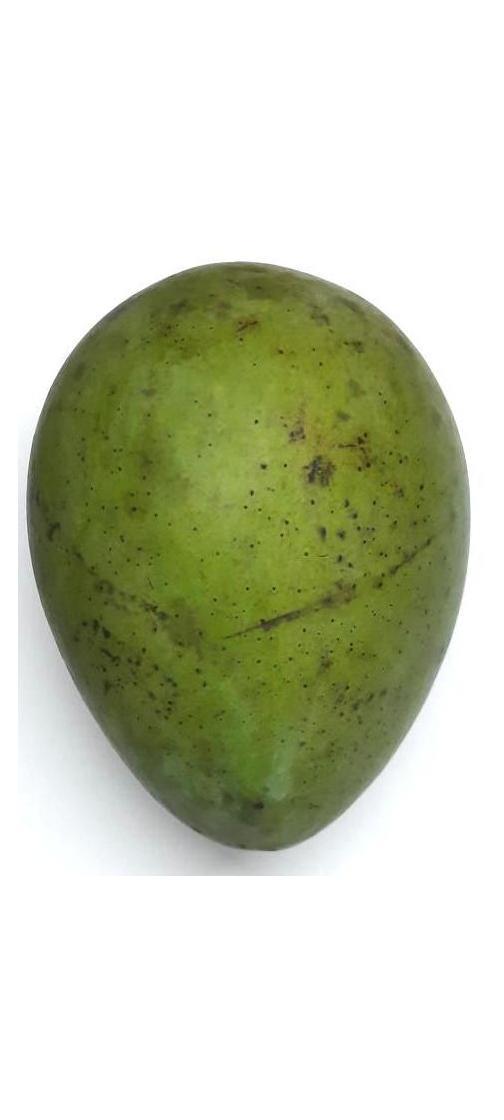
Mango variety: Harivanga